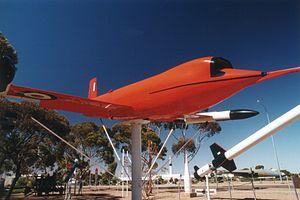
Le Australian National Aviation Museum est un musée aéronautique situé sur l'aéroport « Harry Hawker » de Moorabbin, près de Melbourne.
Le GAF Jindivik est un avion-cible sans équipage radiocommandé, produit en Australie par le constructeur aéronautique Government Aircraft Factories.